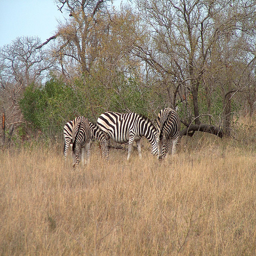
A herd of zebra standing on a dry grass field.
There are three zebra grazing in tall grass
A group of zebras standing in some dry brush
Three zebra appear to be eating from the brown, tall grass.
A group of zebra grazing in brown grass